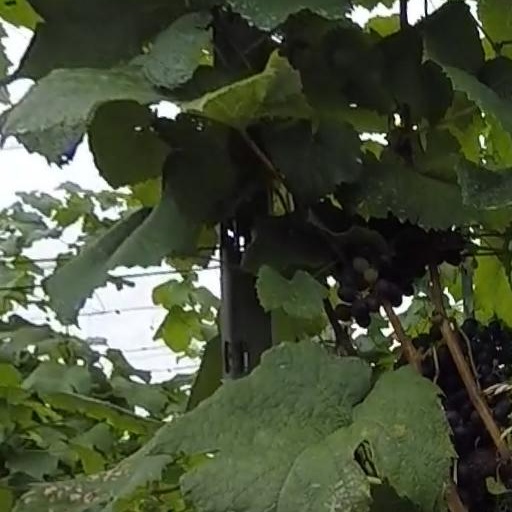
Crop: grape